419th Flight Test Squadron

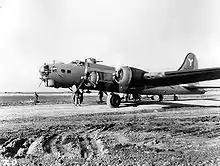
B-17G of the 301st Bombardment Group in Italy, 1944

Until August 1943, the squadron operated from airfields in Algeria, bombing docks, shipping facilities, airfields and marshalling yards in Tunisia, Sicily, and Sardinia. It also attacked enemy ships operating between Sicily and Tunisia. On 6 April 1943, the squadron withstood heavy flak from shore defenses and enemy vessels, when it attacked a merchant convoy near Bizerte, Tunisia carrying supplies essential for the Axis defense of Tunisia. For this mission it was awarded the Distinguished Unit Citation (DUC). In May and June, it participated in Operation Corkscrew, the bombing and invasion of Pantelleria, prior to the invasion of Sicily.